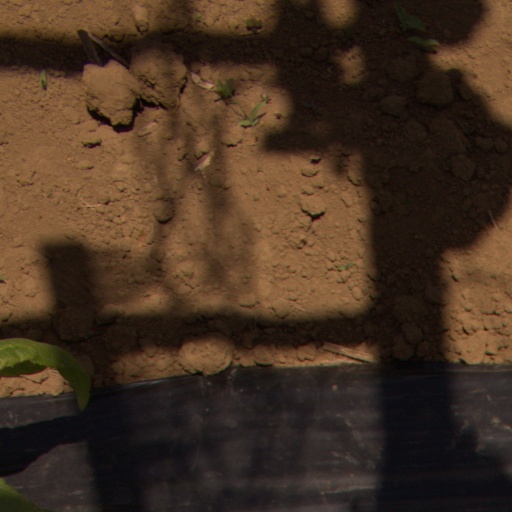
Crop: Jerusalem artichoke